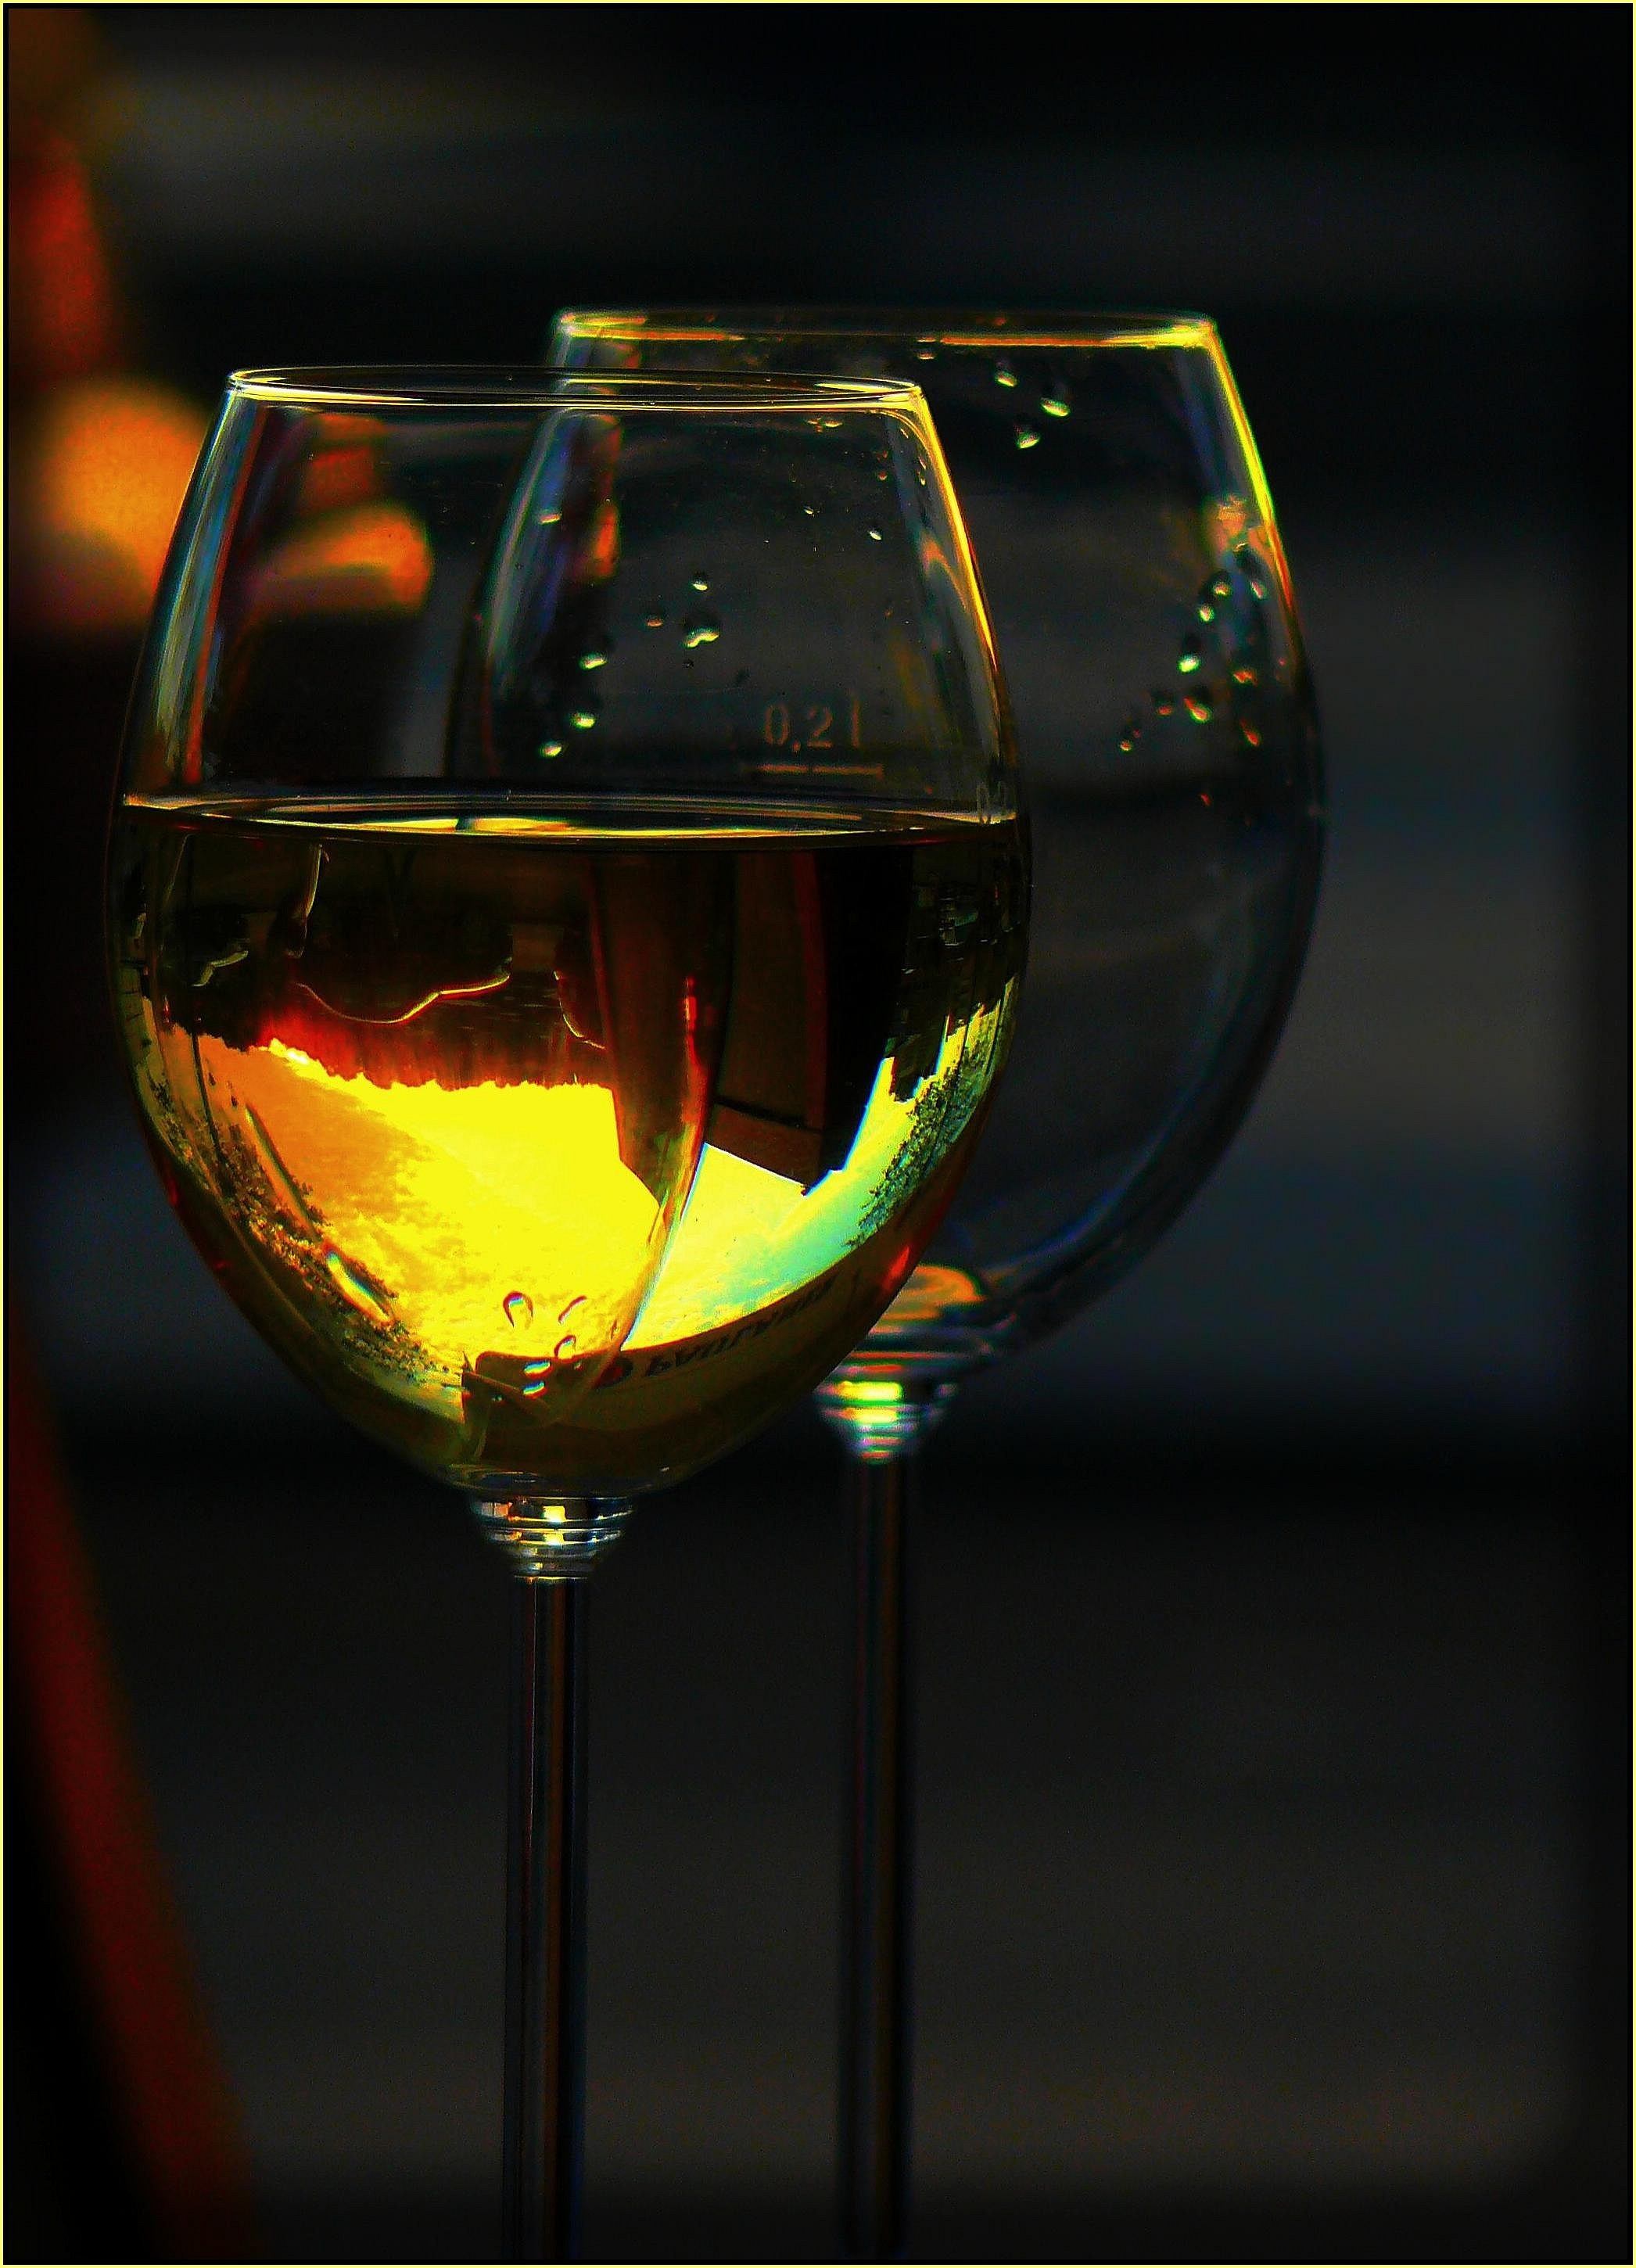
liquid, light, wine, glass, clear, green, reflection, color, drink, yellow, lighting, still life, material, wine glass, lichtspiel, transparent, glasses, benefit from, drop of water, mirroring, white wine, stemware, alcoholic beverage, drinkware